Chen Bo'er

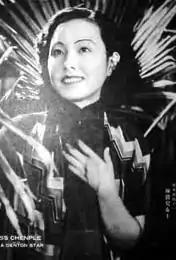
Chen in 1935.

Chen, née Chen Shunhua, was born in the small town of Anbu, Chaozhou County, Guangdong Province. Though Chen's grave marks her birth year as 1910, her biographer Wang Yongfang uses the year 1907 based on Chen's personal archives. She was born to a wealthy family, and was deeply loved by both her father and concubine mother, but greatly disliked by her grandmother and father's first wife. Nonetheless, her elite status allowed her to go – as was customary for children of wealthy families – to a larger city for high school.